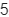
Number: 5